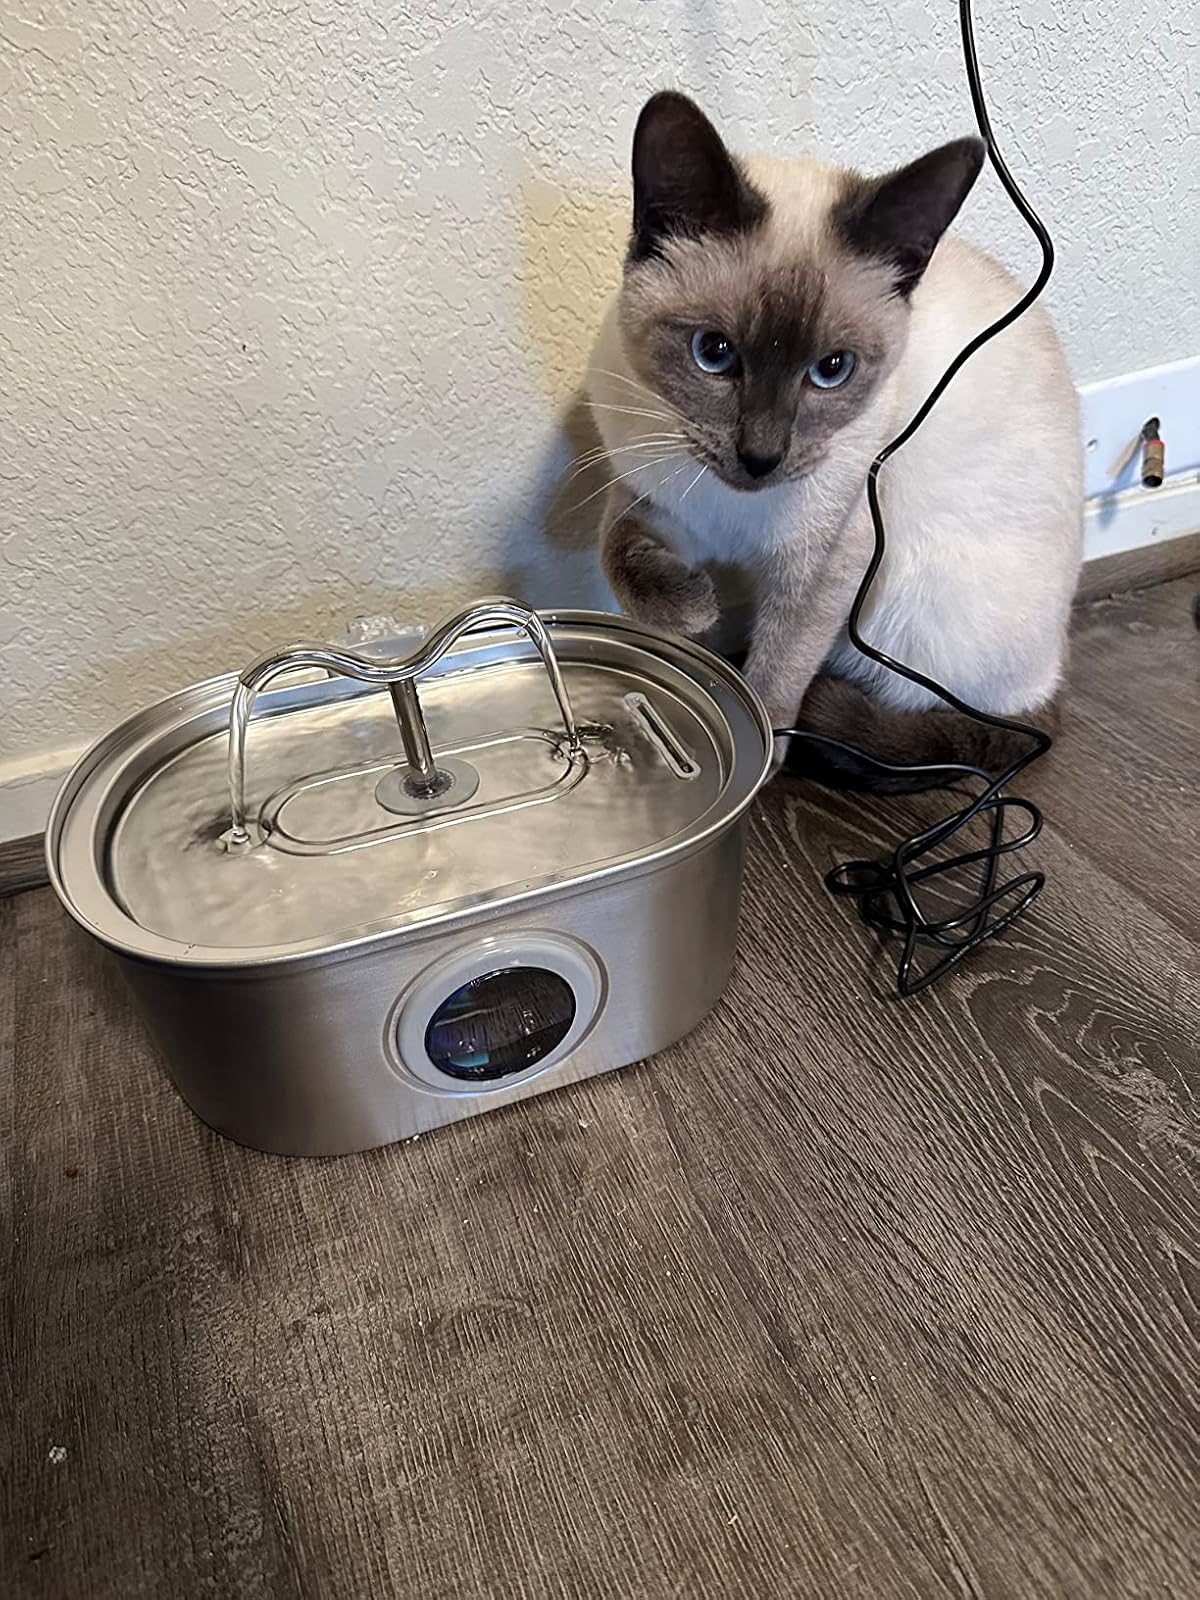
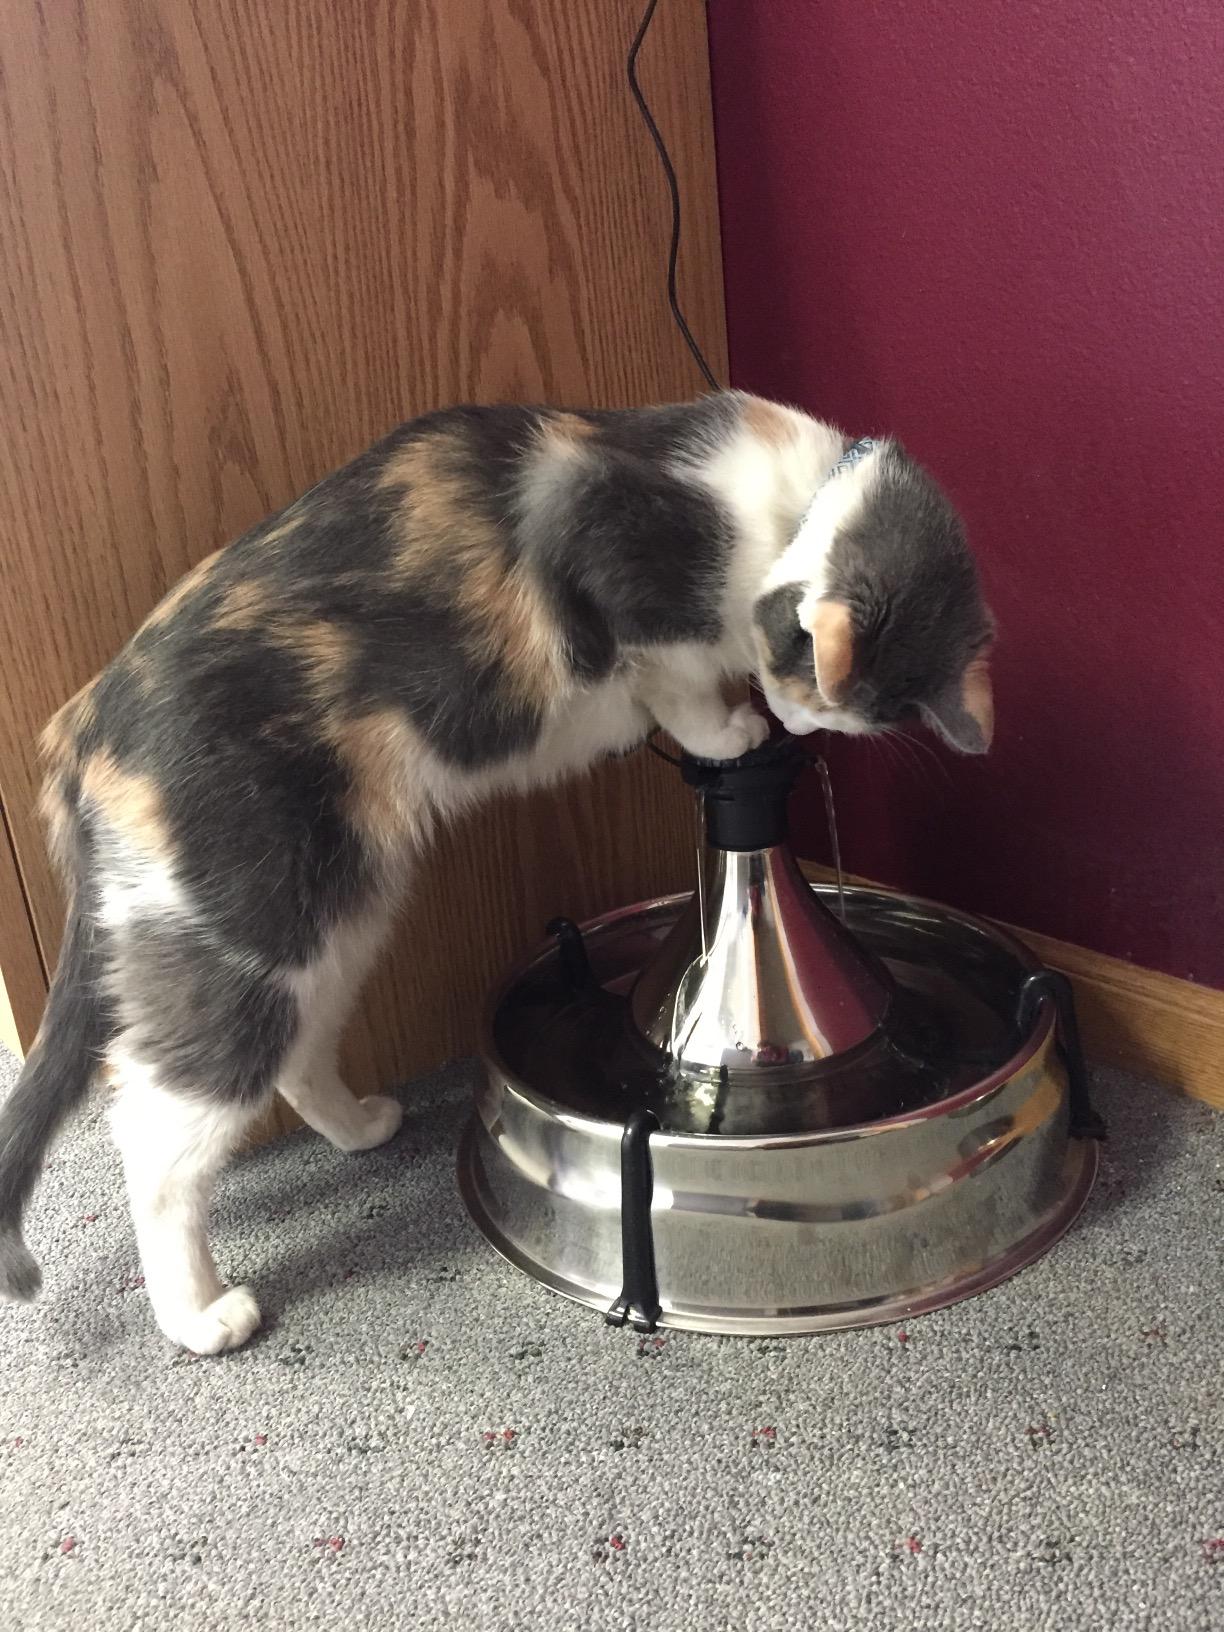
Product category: items_bowl
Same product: no